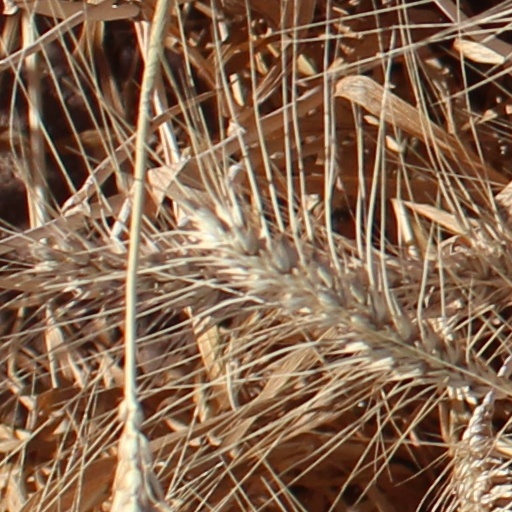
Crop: wheat